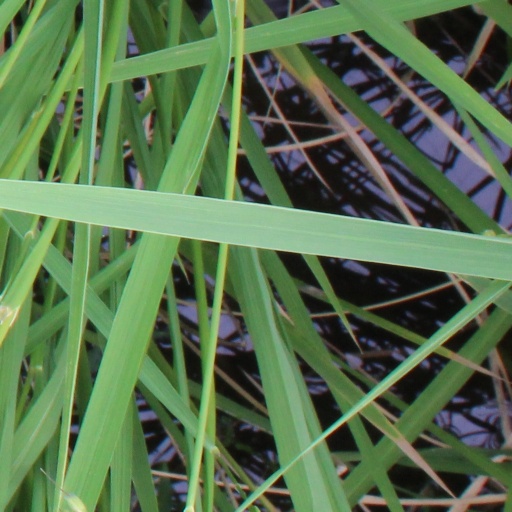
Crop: rice